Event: Nepal Earthquake
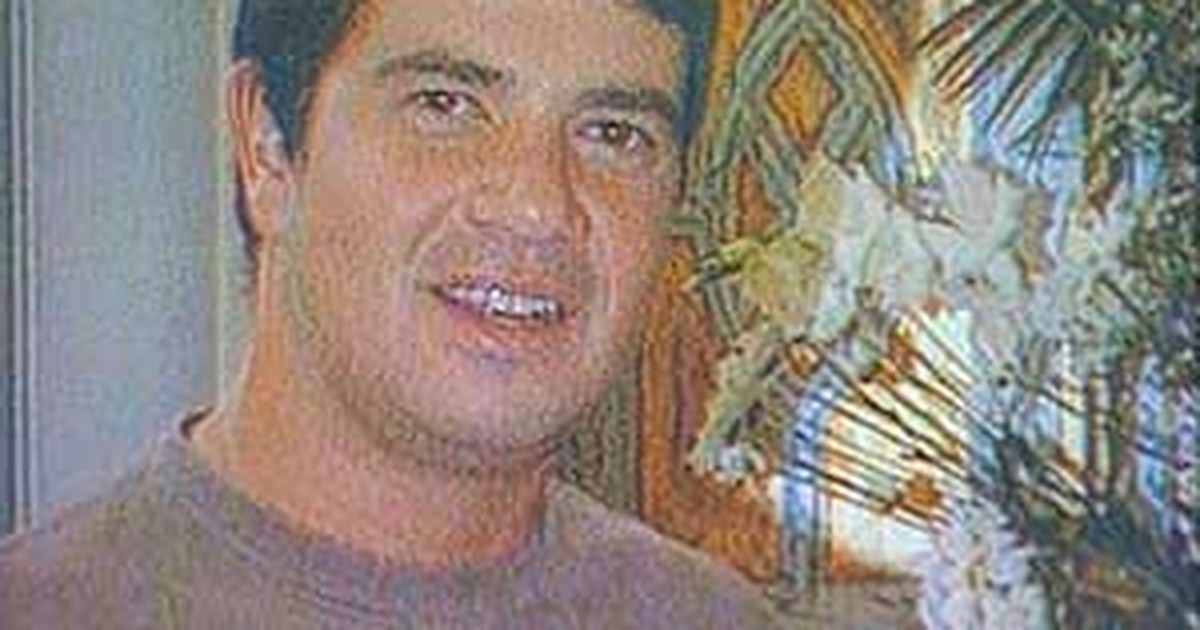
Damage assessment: no_damage